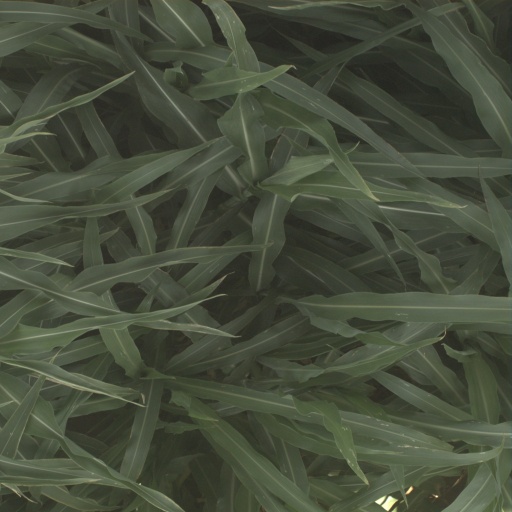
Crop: sorghum